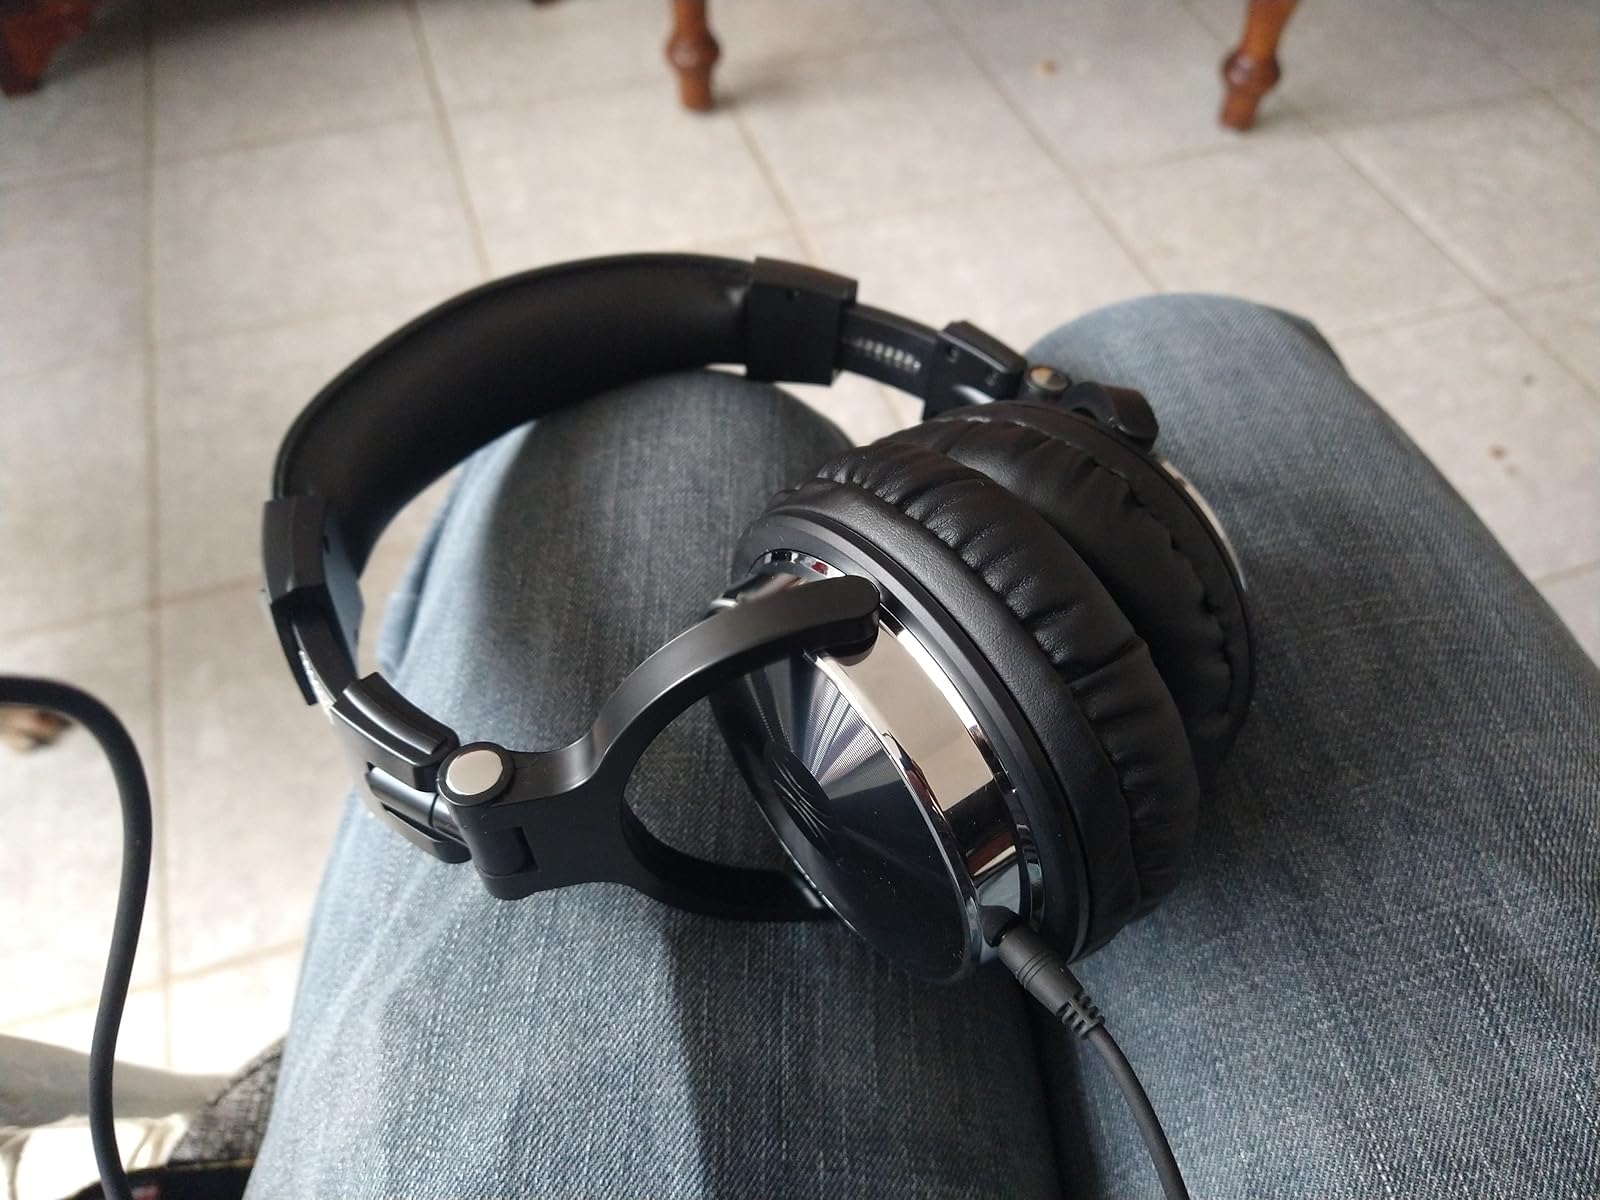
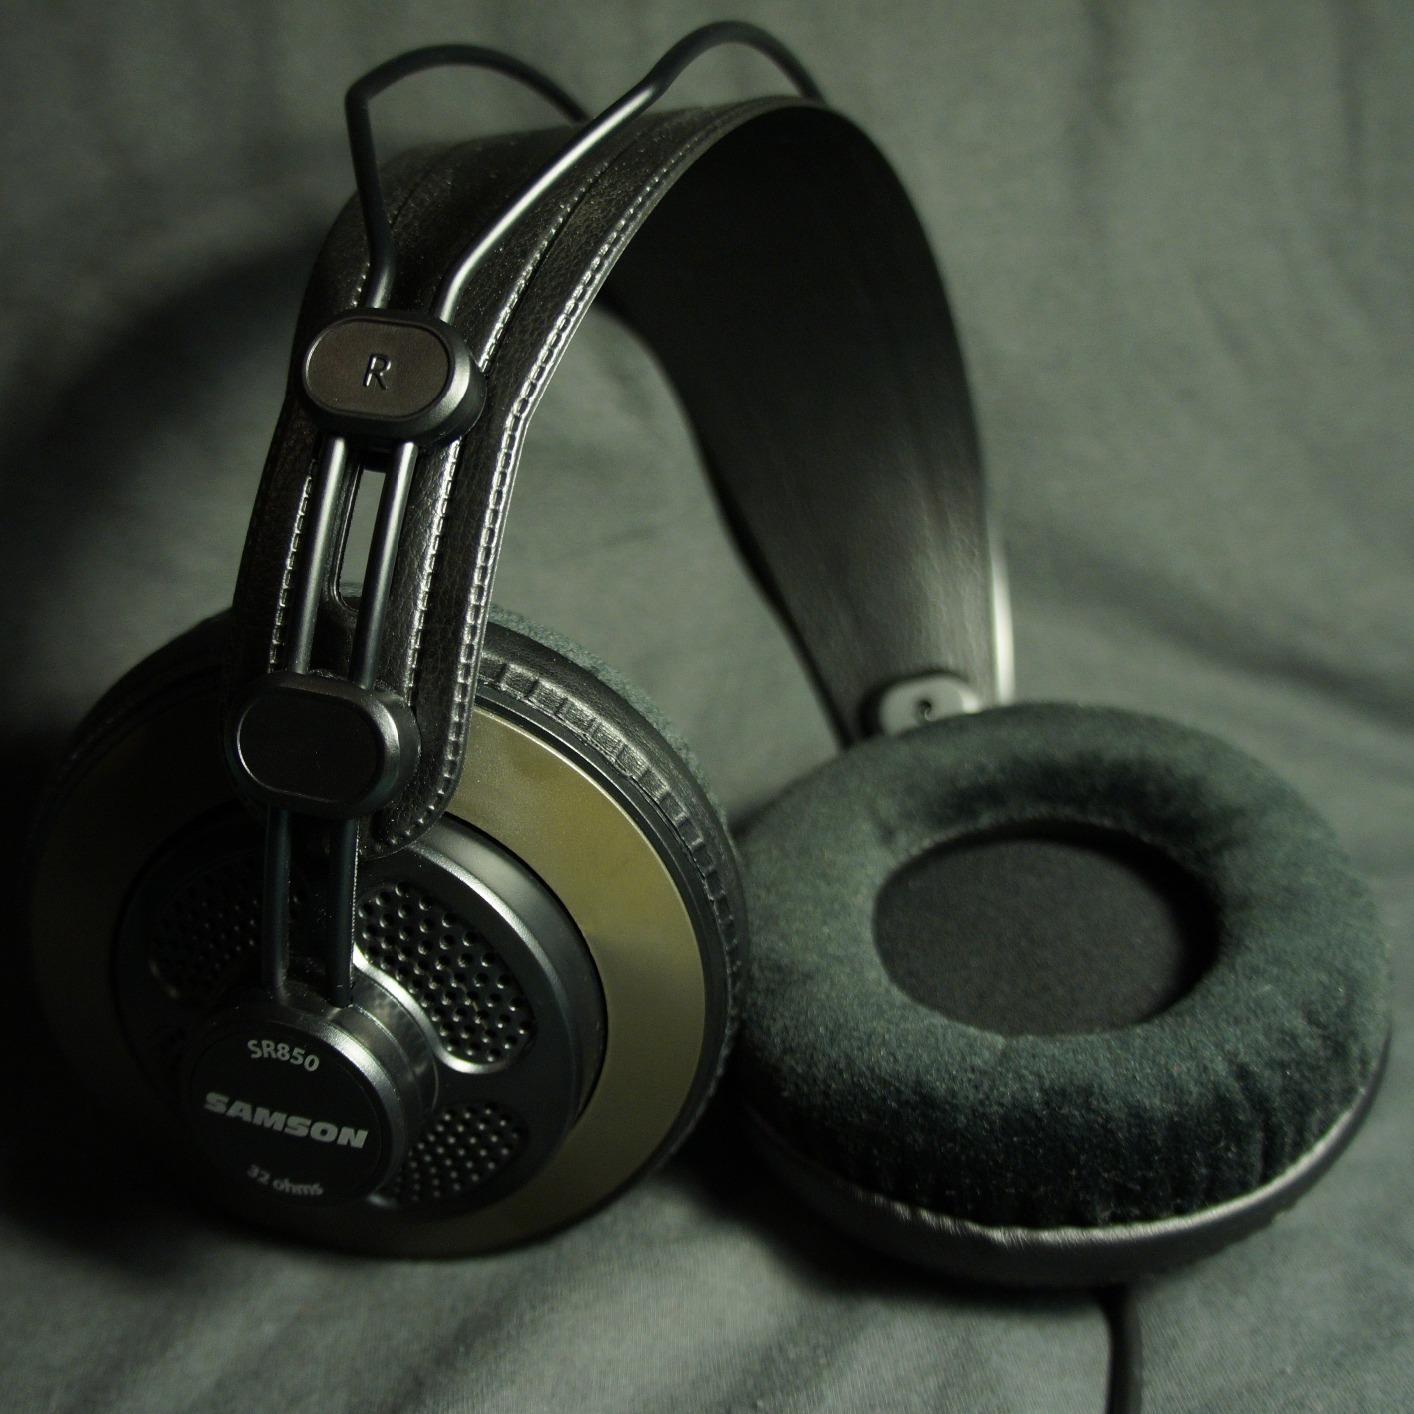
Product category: headphones
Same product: no